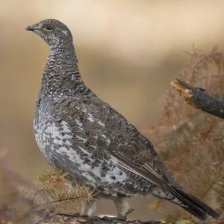
Species: BLUE GROUSE
Scientific name: DENDRAGAPUS OBSCURUS
ImageNet parent category: black_grouse